Dutee Chand

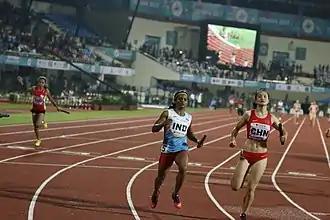
Chand in action at relay event on track in 2017.

In 2012, Chand became a national champion in the under-18 category, when she clocked 11.85 seconds in the national youth junior athletic championships. In fact, following the rule by the International Association of Athletics Federations states that Chand could only be allowed to compete again if she lowers her testosterone levels that falls under beneath the male range. Chand states that "I feel that its wrong to have to change your body for sport participation" then she follows it with "I'm not changing for anyone."